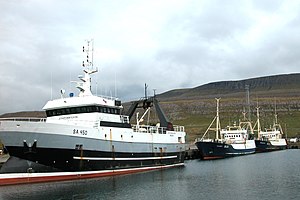
Færøsk fiskeri / Fiskeriflåden
Trawlere i Sandur
Færøsk fiskeri fik først betydning for det færøske samfund fra midten af 1800-tallet. Før den tid var 68 % af befolkningen beskæftiget med landbrug. Fiskeri var fortrinvis til eget behov og de fleste færøske huse havde en eller flere færøbåde, og fiskeriet var et nødvendigt supplement til afgrøder, jorden kunne give. Desuden var grindefangst og jagt på sæler og fugle et vigtigt bidrag til fødeindtagelsen.